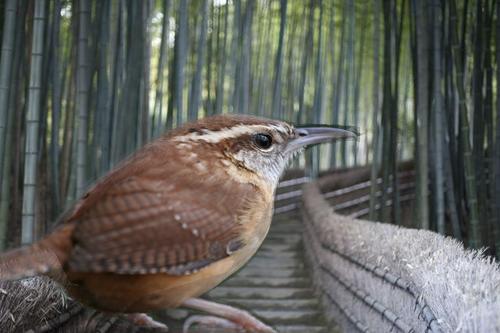
Bird species: Carolina_Wren
Bird type: landbird
Background: land